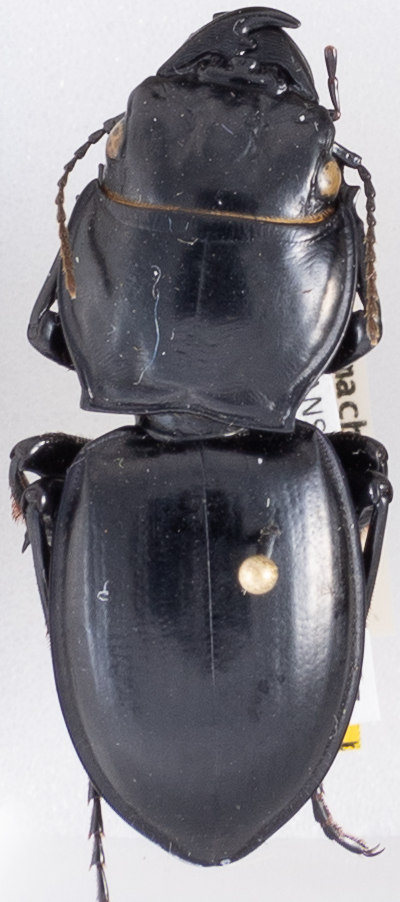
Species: Pasimachus californicus
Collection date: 2022-07-04
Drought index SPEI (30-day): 1.01
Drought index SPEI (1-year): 0.47
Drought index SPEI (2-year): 0.03